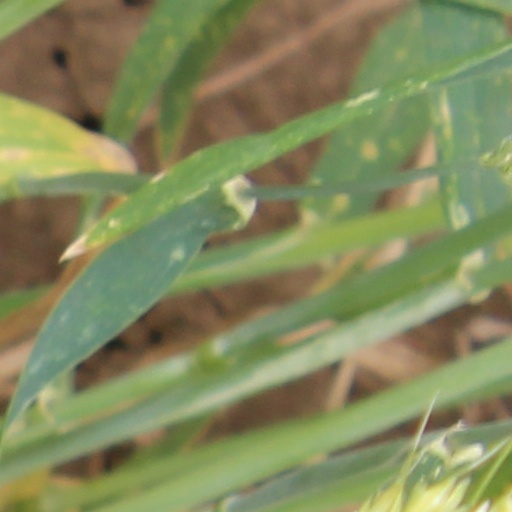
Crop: wheat